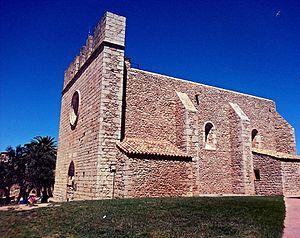
La Costa Brava est le nom donné à la côte catalane sur la mer Méditerranée, située au nord-est de la Catalogne, dans la Province de Gérone. Elle part de Portbou, à côté de la frontière française, et s'étend sur 160 kilomètres et sur les 255 kilomètres du profil déchiqueté de la Costa Brava jusqu’à Blanes, à l’embouchure du fleuve Tordera. Elle est encadrée, au nord, par la côte Vermeille qui en est la continuation géomorphologique et, au sud, par la Costa del Maresme.